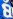
Number: 8